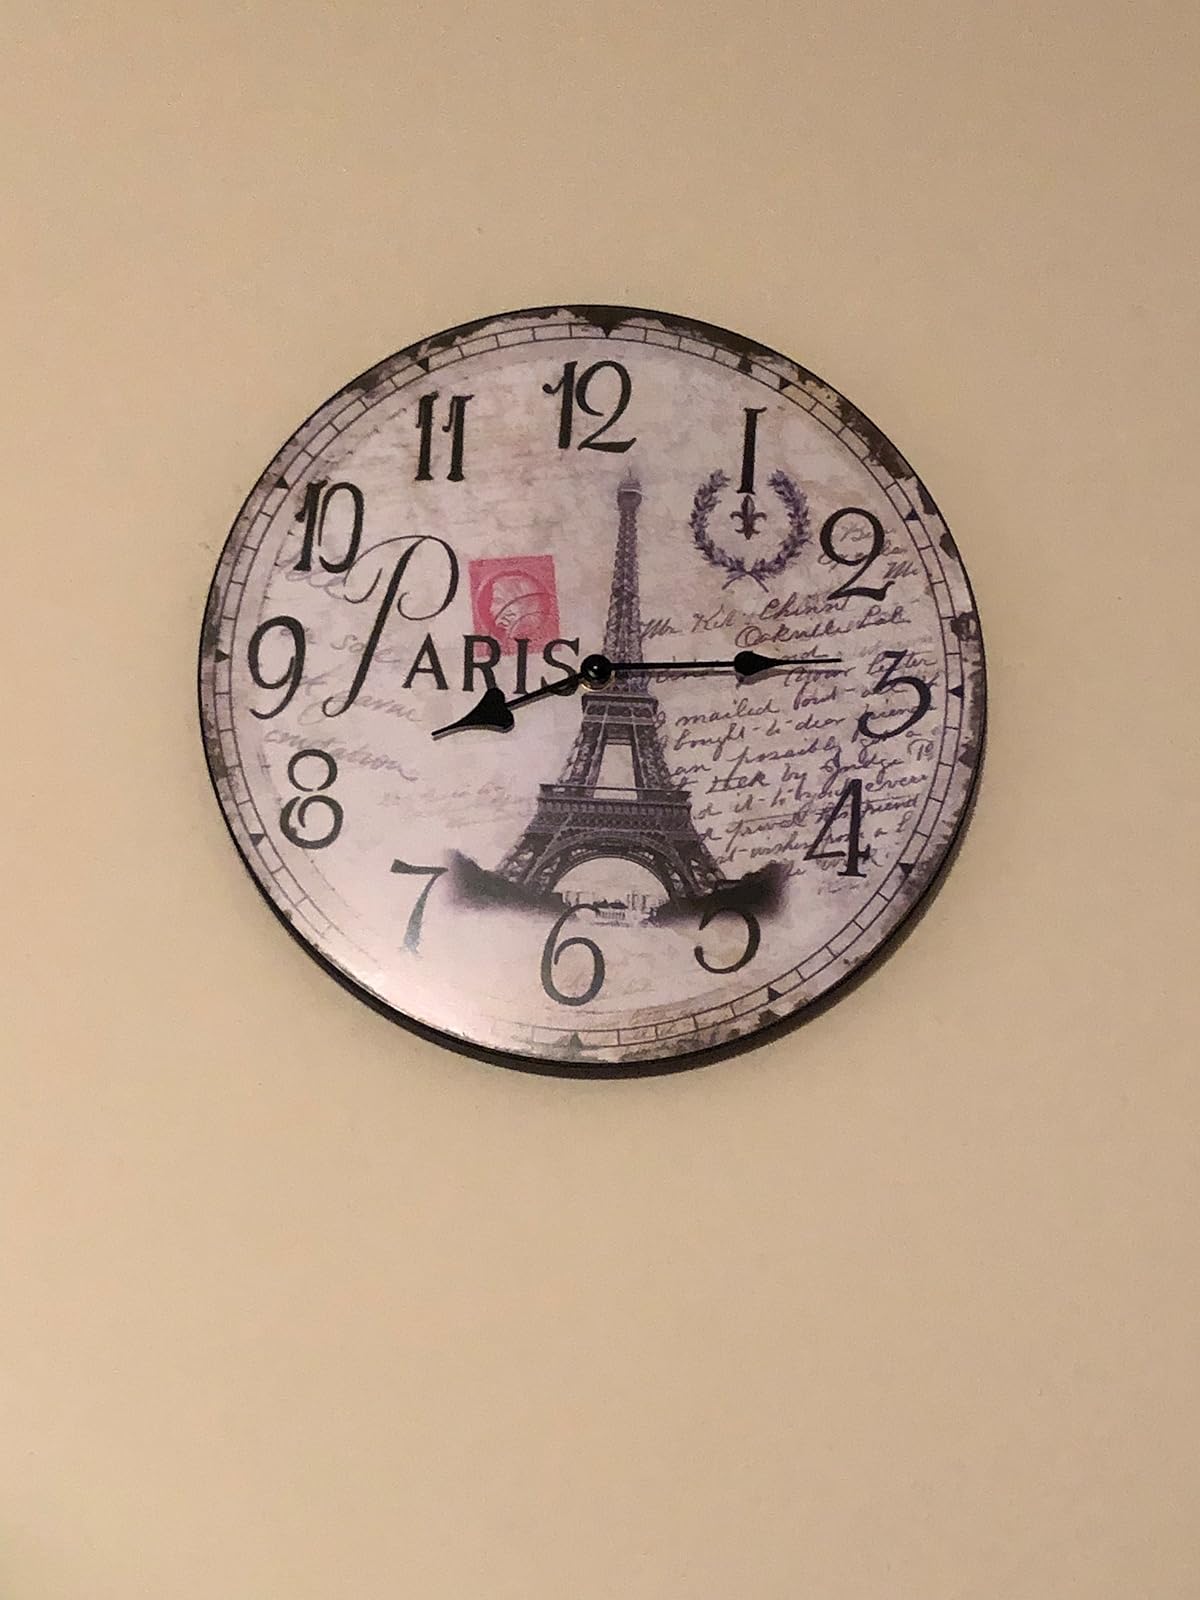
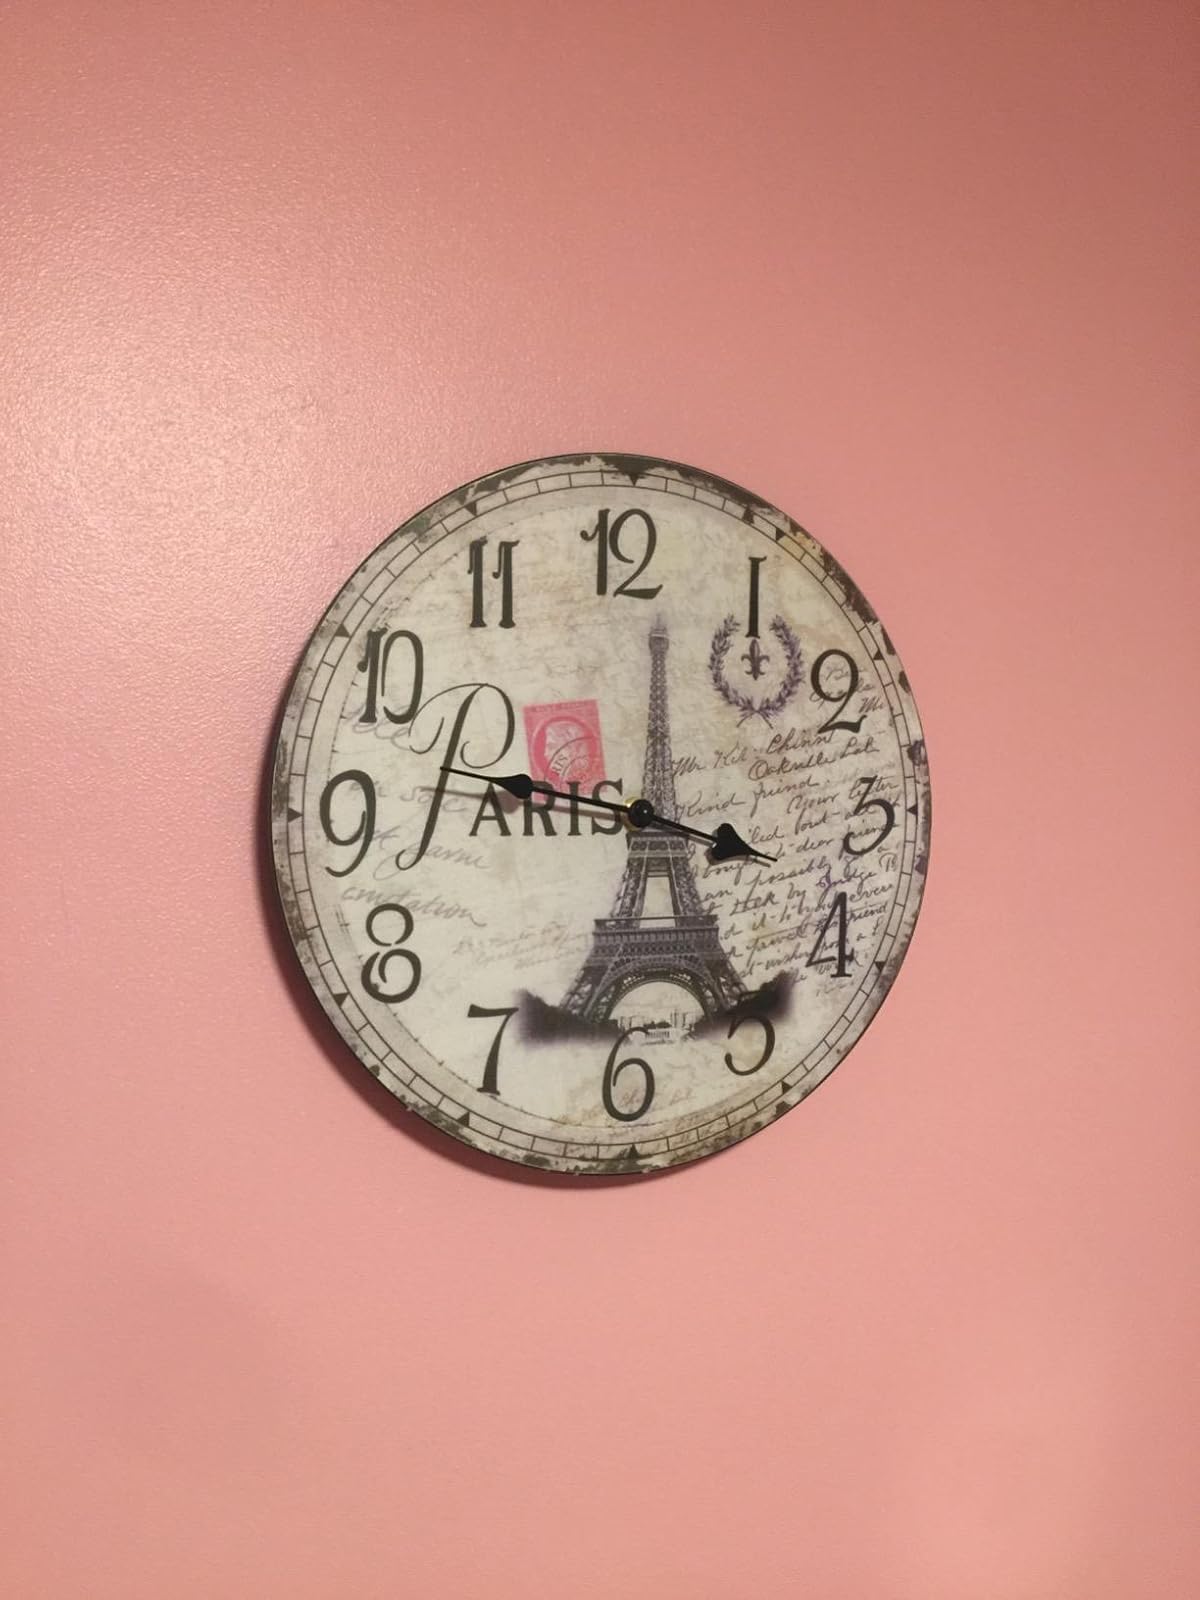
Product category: clock
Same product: yes